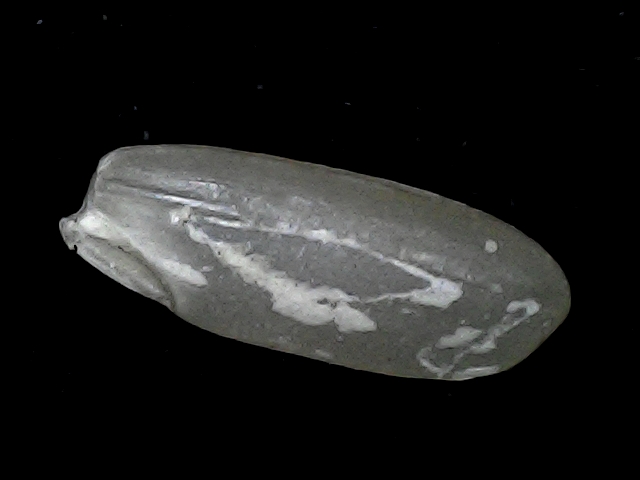
Rice variety: BD91